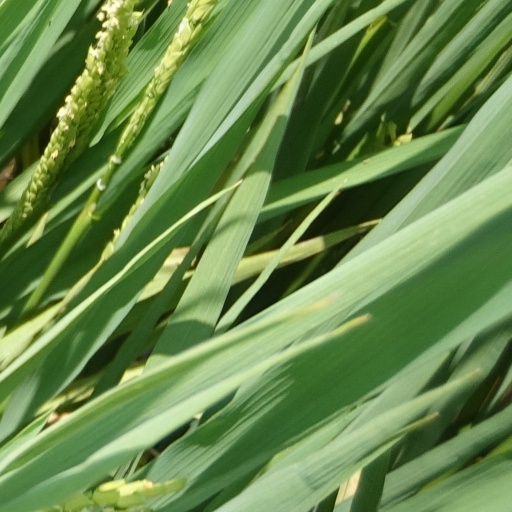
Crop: rice